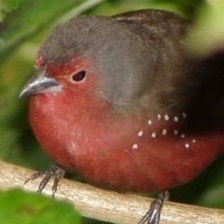
Species: AFRICAN FIREFINCH
Scientific name: LAGONOSTICTA RUBRICATA
ImageNet parent category: house_finch